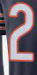
Number: 2